USS Enterprise (CVN-65)

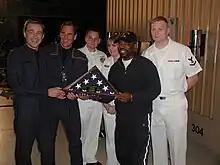
USS "Enterprise" Sailors of the Year appeared on the set of the Paramount Television series "" to present the cast and crew with an American flag in 2003. The flag was flown in their honor as gratitude for the support the cast and crew of the TV series have given the crew of the carrier.

In March 2001, "Enterprise" took part in the exercise "JTFEX 01-2" in the Caribbean Sea. "U24", a Type 206 class diesel-electric submarine with the German Navy, managed to "sink" the "Enterprise" by firing flares and taking a photograph through its periscope.